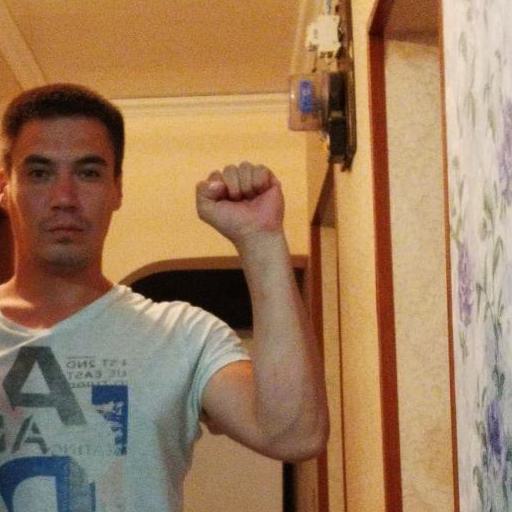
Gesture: fist